ETSEIB Motorsport

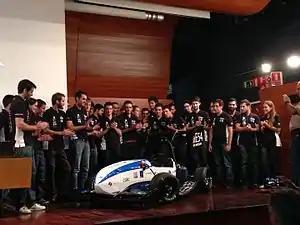
Launch of CAT08e in 2015

The CAT08e is the fourth electric car built by the ETSEIB Motorsport. It included the design and construction of the first integrated carbon fibre monocoque within the Spanish Formula Student teams. Its wheel size was reduced from 13 to 10 inches, and a more powerful engine was installed.